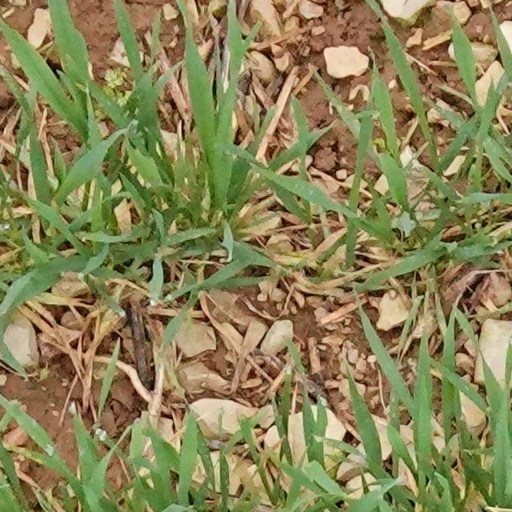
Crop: wheat